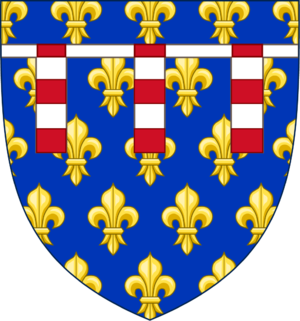
Blason de Philippe de France, comte de Poitou.